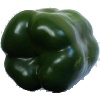
Label: Pepper Green 1